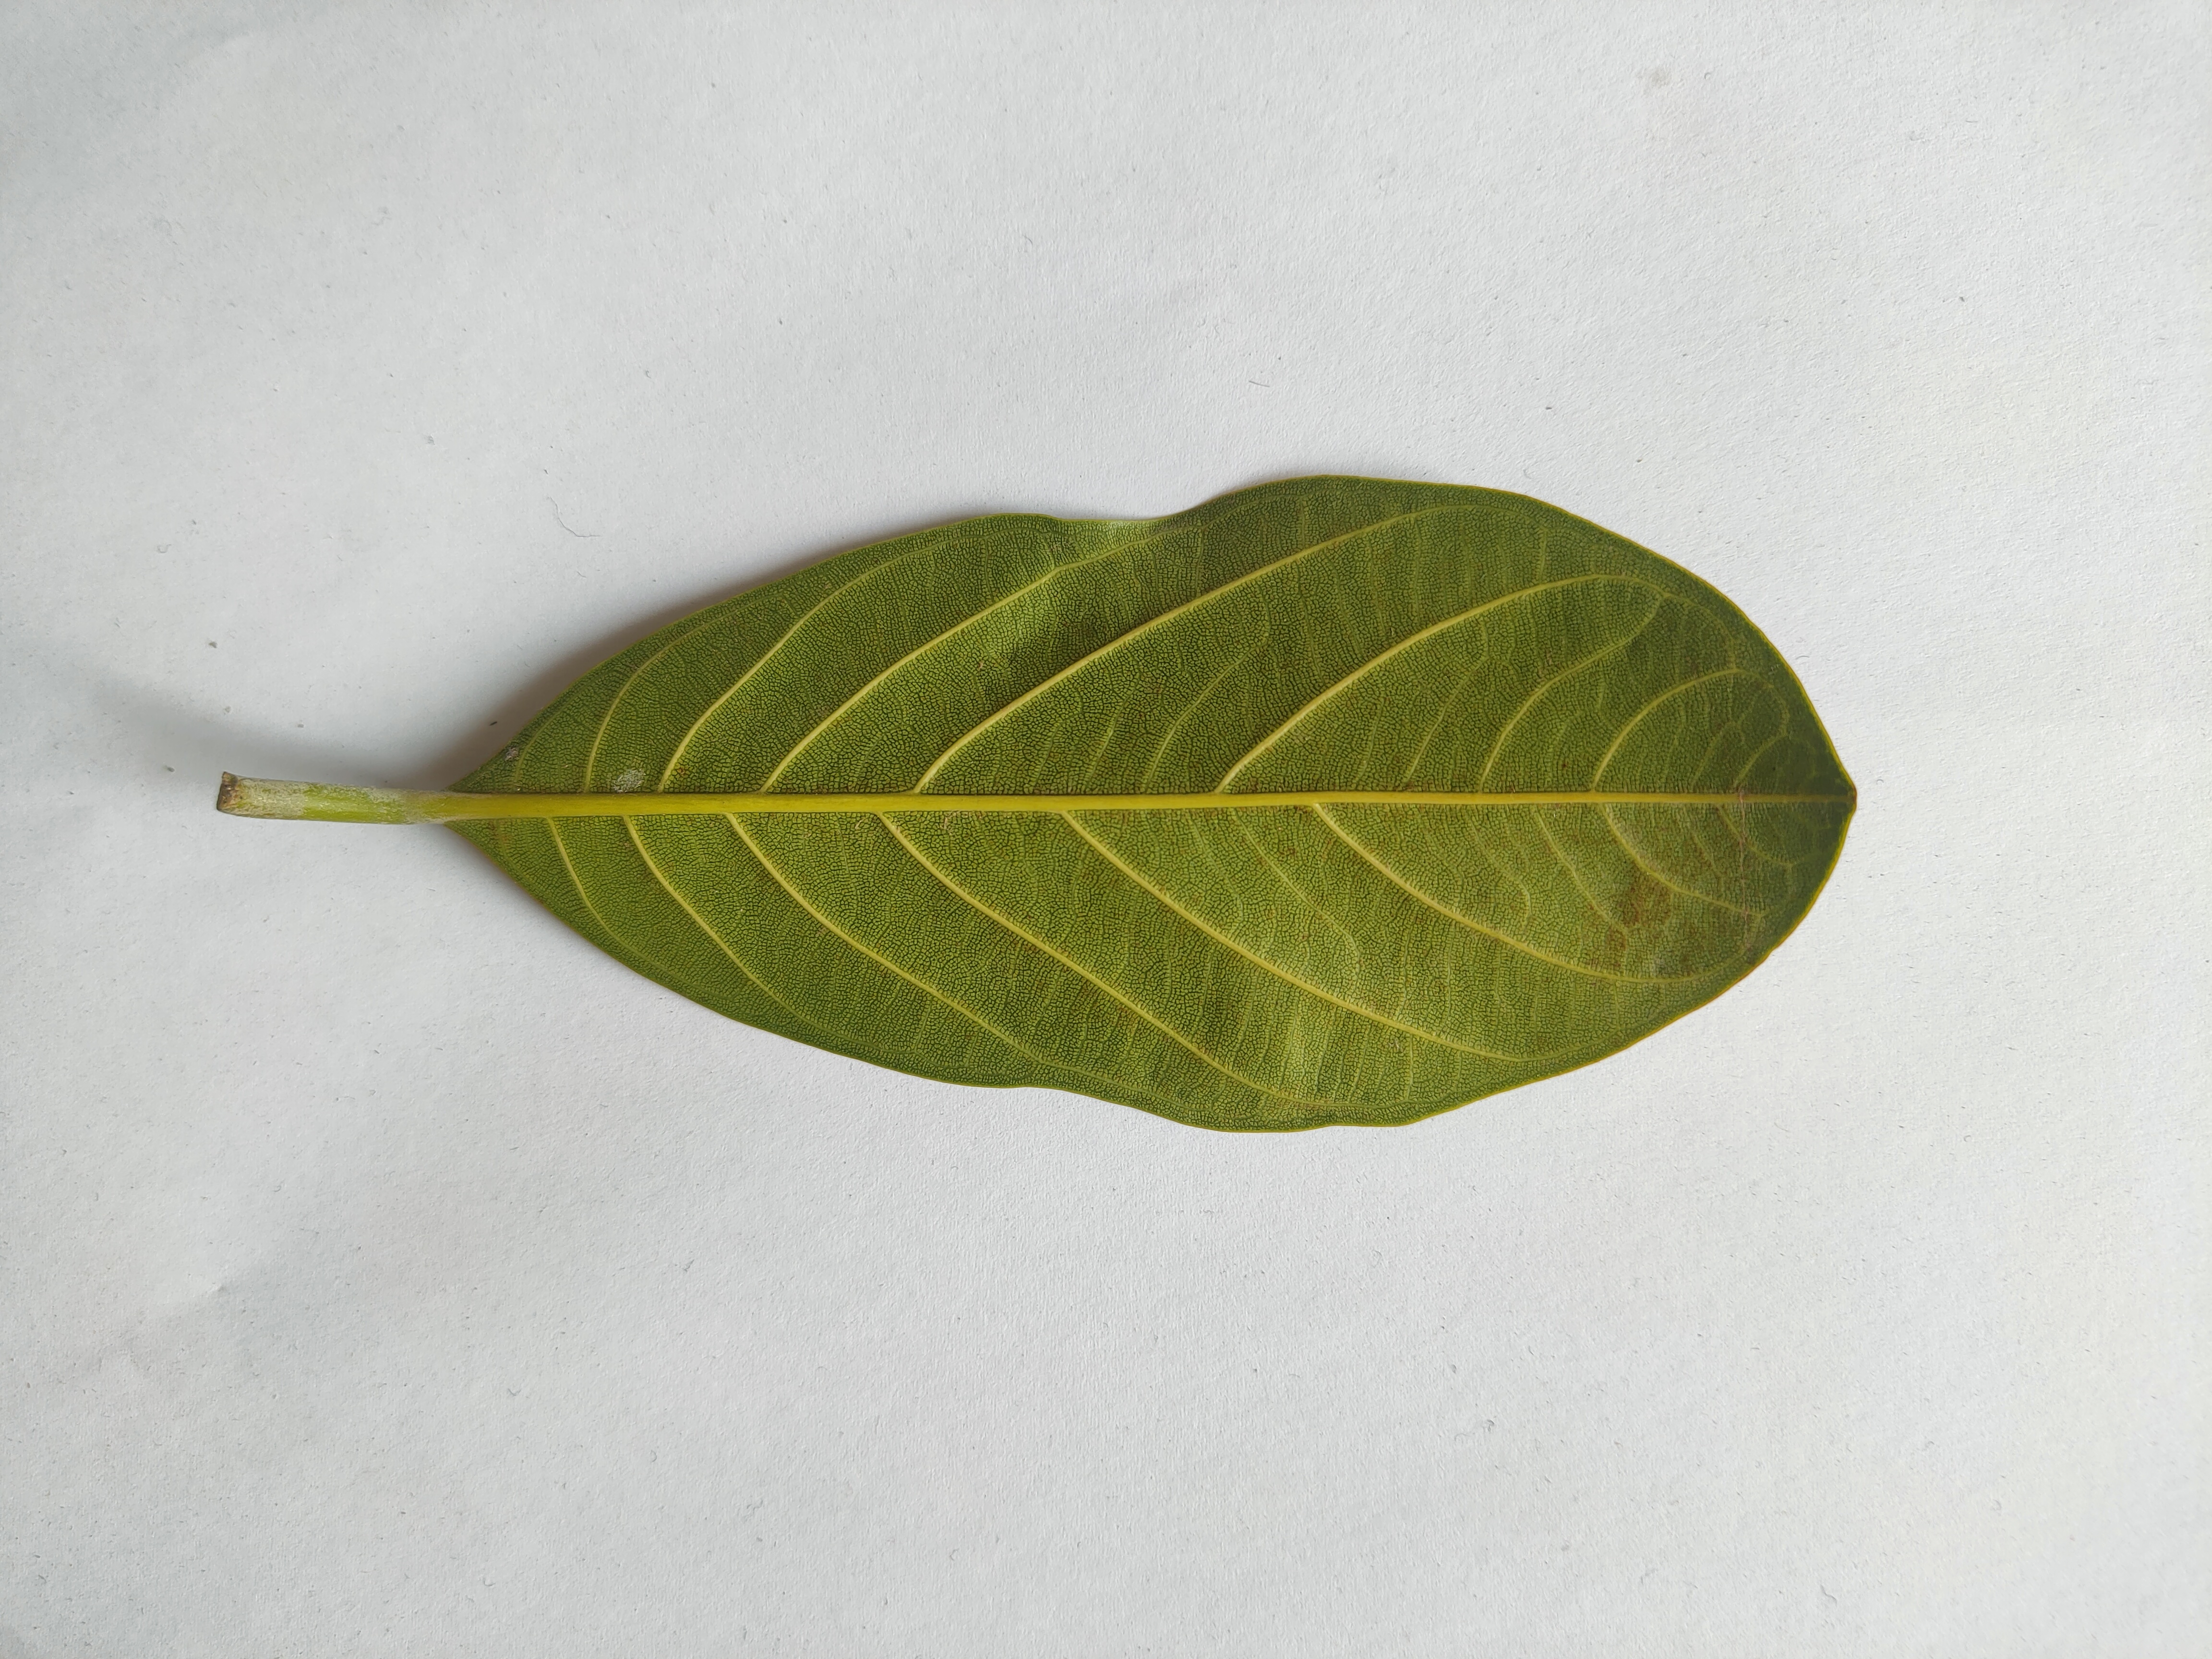
Leaf variety: Jackfruit